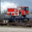
Label: truck